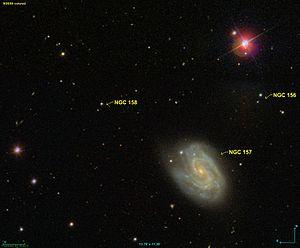
Image créée à l'aide du logiciel Aladin Sky Atlas du Centre de Données astronomiques de Strasbourg et des données de SDSS (Sloan Digital Sky Survey).
NGC 158 est une étoile double située dans la constellation des Baleine. Elle a été recensée par l'astronome allemand Wilhelm Tempel en 1882.